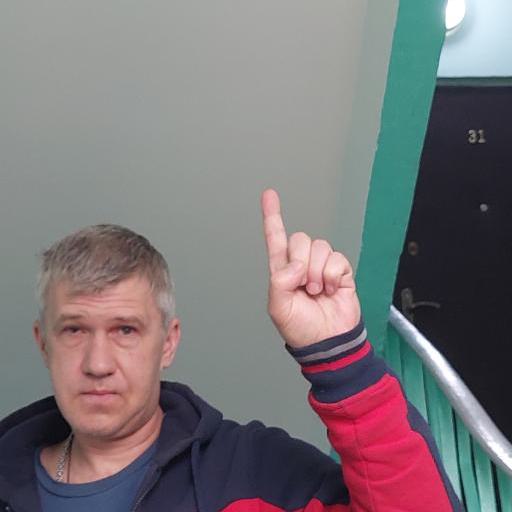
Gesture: one